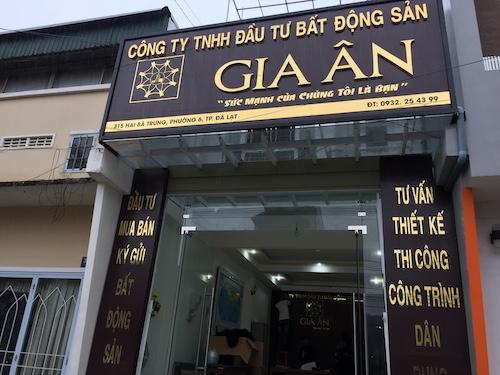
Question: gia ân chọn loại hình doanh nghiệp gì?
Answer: gia ân chọn loại hình doanh nghiệp công ty tnhh